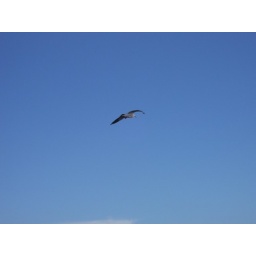
A seagull flying above the beach at Glenelg North.